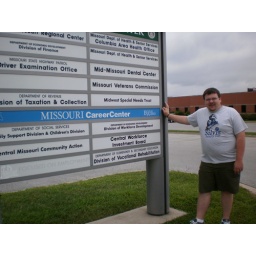
This is me in front of the sign visible from the street for the Missouri Career Center.